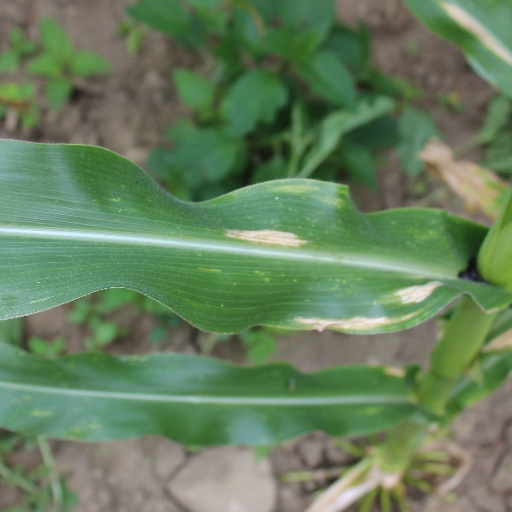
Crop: maize; corn